Migration of the Serbs (painting)

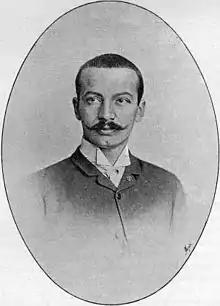
Paja Jovanović,

In the early 1890s, Hungarian officials announced plans for a Budapest Millennium Exhibition to be held in 1896; it was intended to mark the 1,000th anniversary of the Hungarian conquest of the Carpathian Basin, reaffirm Hungary's "national and territorial legitimacy" and the Hungarian people's "natural and historical right in the areas they inhabited." The Exhibition was to be held at Budapest's City Park. Exhibits were to be divided into twelve distinct areas, one of which was visual art. The showpiece of the art exhibit was "The Conquest of the Carpathian Basin", a painting by Hungary's foremost history painter, Mihály Munkácsy, that was located in the Hungarian Parliament Building. Several pavilions displaying the cultural and industrial achievements of non-Hungarians living in the Hungarian-administered territories of Austria-Hungary were also built, including one for the Serbs.